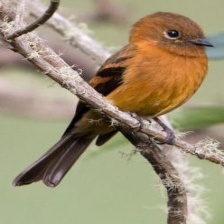
Species: CINNAMON FLYCATCHER
Scientific name: PYRRHOMYIAS CINNAMOMEUS